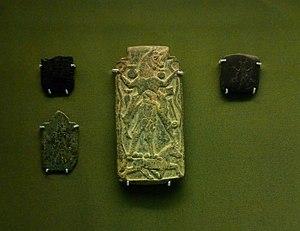
Amulettes suspendues dans les chambres à coucher, afin de protéger des assauts de la démone Lamashtu, attaquant les femmes enceintes et les nouveaux-nés. v. 800-550 av. J.-C. Gauche haut
La médecine mésopotamienne est l'une des plus anciennes formes de médecine attestée. Elle est documentée par de nombreuses tablettes cunéiformes rapportant des diagnostics médicaux, des remèdes pharmacologiques, et aussi des rituels de guérison, qui concernent une vaste gamme de problèmes de santé.
Lamashtu ou Labartu, ou encore Dimme, fille du dieu An, est une démone, divinité secondaire de la mythologie mésopotamienne. Elle provoque les fausses couches chez les femmes enceintes et enlève les nourrissons pendant l'allaitement, ainsi que les jeunes enfants. Elle boit le sang des hommes et consomme leur chair. Elle provoque des cauchemars, empoisonne les eaux et apporte la maladie. Au milieu de la période babylonienne, au VIᵉ siècle av. J.-C., Lamashtu est assimilée à Lilith, une autre démone avec laquelle elle partage de nombreux points communs.